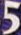
Number: 5